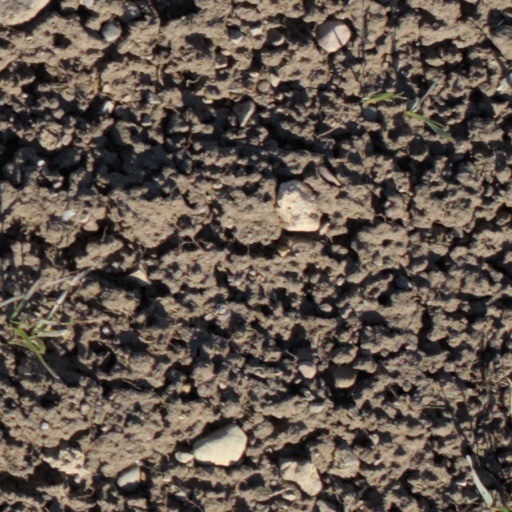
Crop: wheat